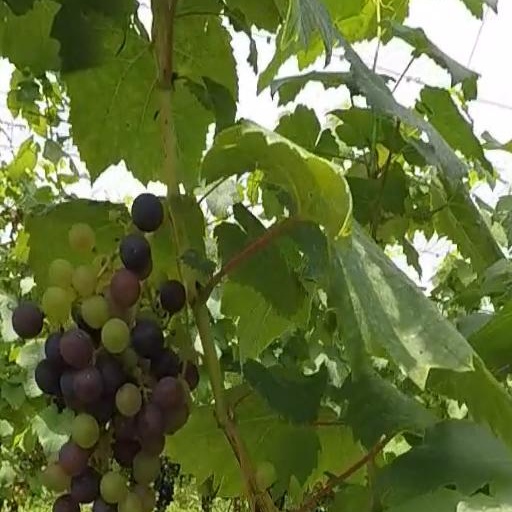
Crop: grape